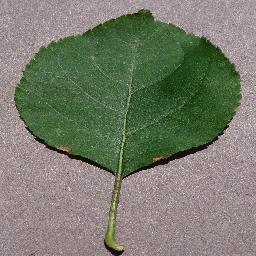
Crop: apple
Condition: black_rot